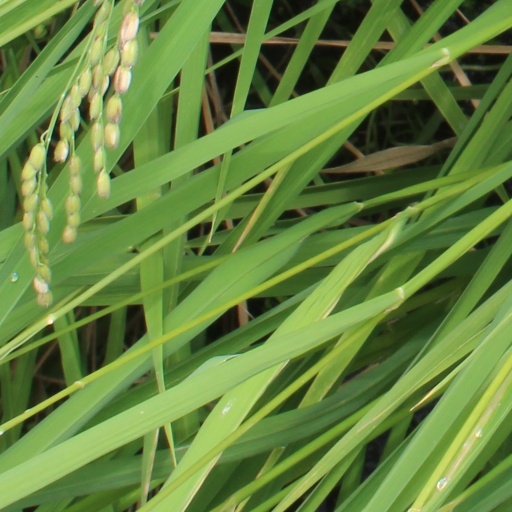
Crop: rice